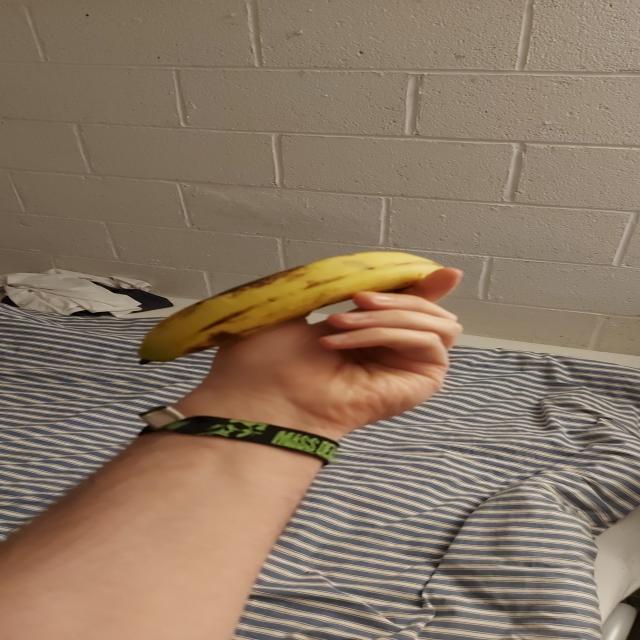
Label: bananas